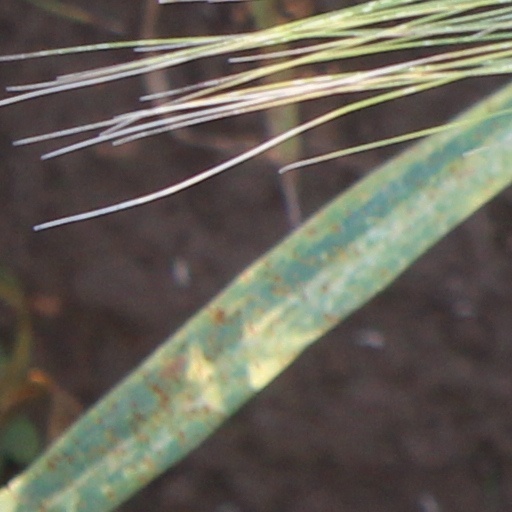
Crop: wheat